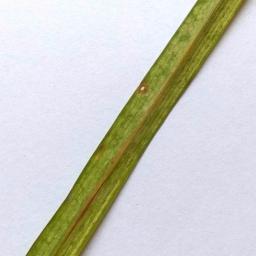
Label: Rice___Leaf_Blast